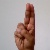
The image shows a hand gesture representing the letter 'U' in Indian Sign Language.